Stay Trippy

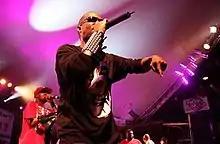
Juicy J released various mixtapes and toured in promotion of his third album "Stay Trippy".

Juicy J worked with various recording artists on the album including, Wiz Khalifa, The Weeknd, Lil Wayne, 2 Chainz, Nicki Minaj, Yelawolf, Chris Brown, Project Pat, Trey Songz, Maejor Ali, Young Jeezy and Big Sean. In addition to handling production himself, Juicy J also worked with producers Lex Luger, Sonny Digital, Mike Will Made It, Dr. Luke, Hit-Boy, Illangelo and Crazy Mike. In early April 2013, Juicy J told "Billboard" that there would be a "secret special feature" on the album he has yet to reveal.